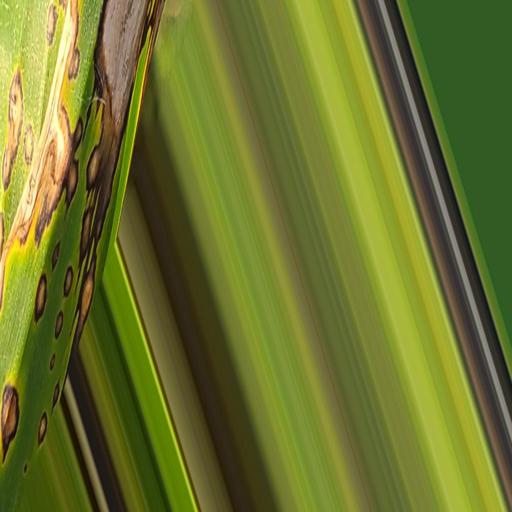
Label: black_sigatoka